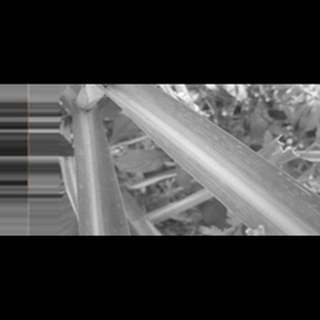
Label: sugarcane_mosaic